Hampton County Courthouse

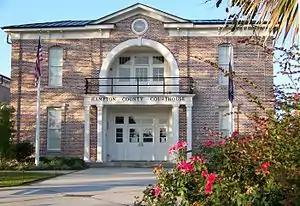
Hampton County Courthouse, January 2006

Hampton County Courthouse is a historic courthouse building located at Hampton, Hampton County, South Carolina. It was built in 1878, and was originally a two-story structure constructed of brick laid in the common bond pattern in the Italianate style. In 1925, the courthouse was renovated and additional wings were added to the front and rear facades. Also located on the property are two small modern annexes situated directly to the rear of the courthouse, and a two-story brick annex (ca. 1935).